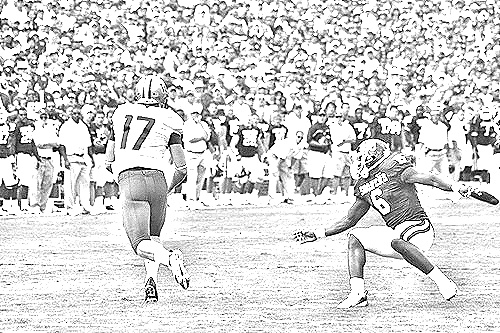
Portrait style: Sketch Portrait